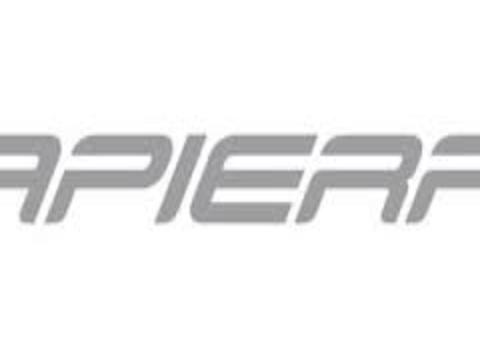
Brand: Lapierre
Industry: Transportation